List of shipwrecks of western Lake Superior

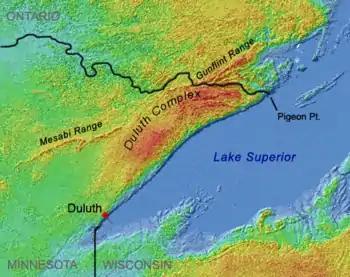
Western Lake Superior

Since the 19th century, there have been several losses in both the Minnesota (north shore) and the Wisconsin (south shore) portion of western Lake Superior. Out of the known shipwrecks in the region, 25 of them are listed on the National Register of Historic Places. This list includes both shipwrecks in Lake Superior and the Saint Louis River.